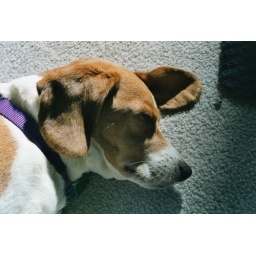
Daisy in her favorite spot by the sliding glass door